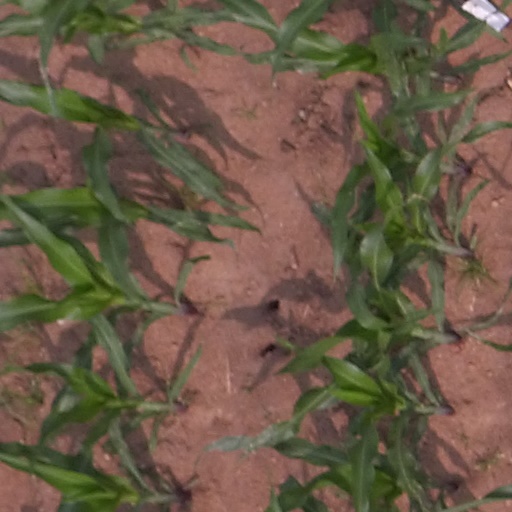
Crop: maize; corn